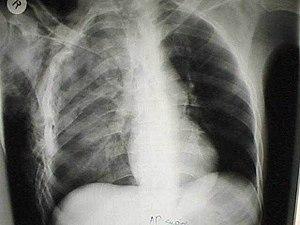
"L'emphysème sous-cutané est caractérisé par la diffusion sous la peau d'air ou de gaz divers. Il se produit lorsque du gaz ou de l'air circule sous la peau. Le terme ""sous-cutané"" désigne le tissu situé sous la peau, et l'emphysème désigne l'air emprisonné. Comme l'air provient généralement de la cavité thoracique, l'emphysème sous-cutané se produit généralement sur la poitrine, le cou et le visage, où il peut se déplacer de la cavité thoracique le long du fascia[1].